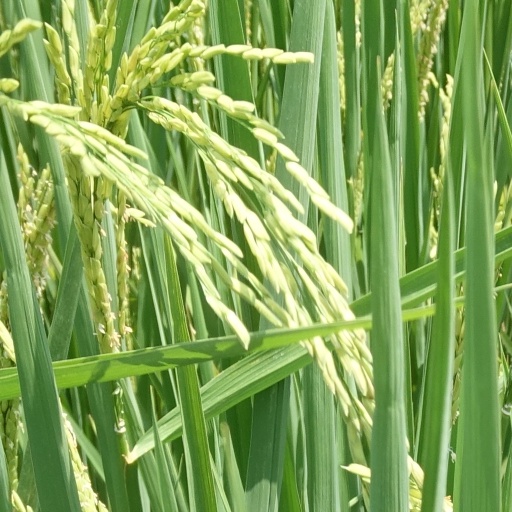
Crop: rice